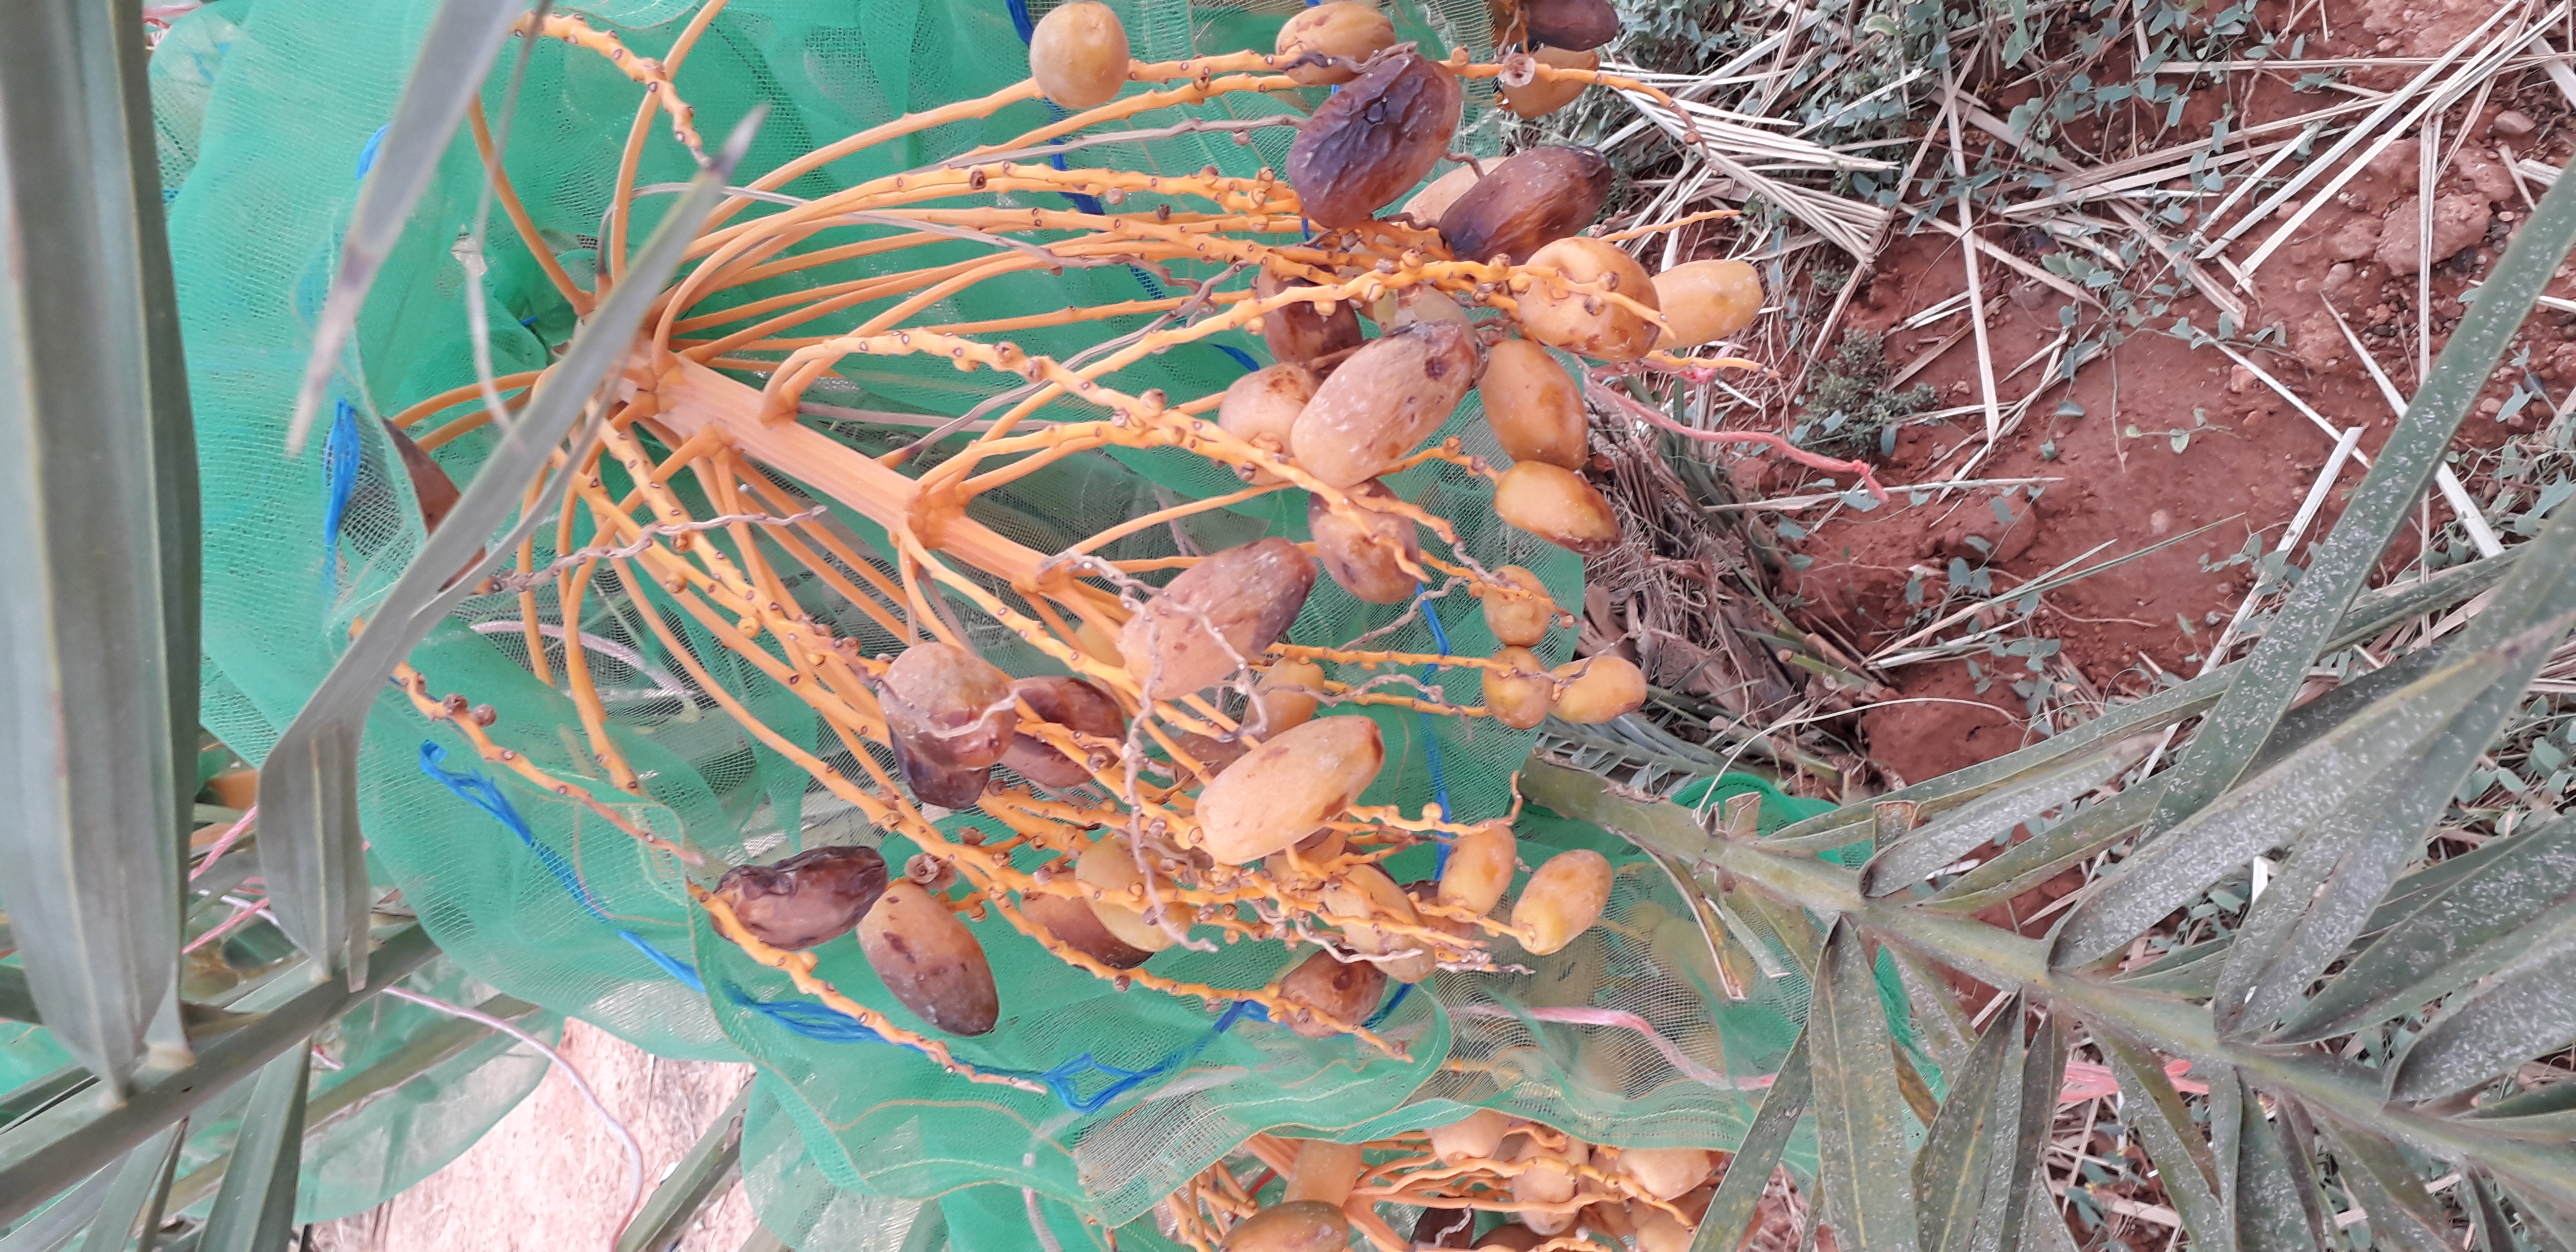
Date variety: Boumajhoul